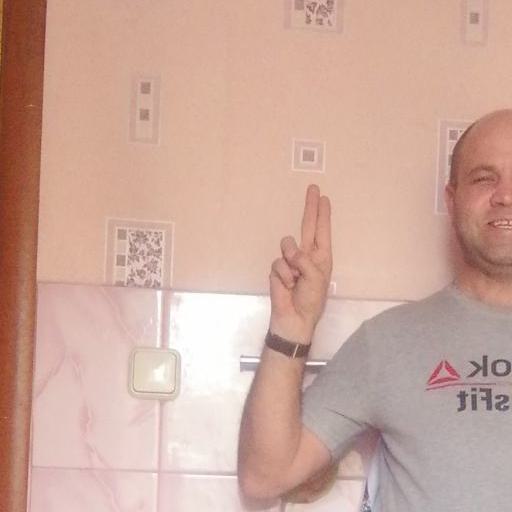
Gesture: two_up